Tornado outbreak of April 27–28, 2002

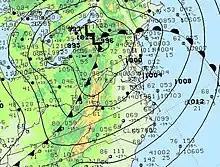
WPC surface analysis at 21:00 UTC on April 28, 2002

Farther north in southern Nebraska and Iowa, a greater tornado threat was expected to evolve along the warm front and east of the surface low, where wind shear and barometric pressure falls were most conducive for supercell thunderstorms capable of producing strong—F2 or greater on the Fujita scale—tornadoes. By the afternoon, widespread thunderstorm activity began to develop near the intersection of the dryline and warm front across northeastern Kansas, northwestern Missouri, and southwestern Iowa. Several weak tornadoes occurred in this region over ensuing hours. After sunset, the greatest risk for severe weather shifted across Missouri and eastward across several states into Ohio. Mid-level CAPE of 1,000–1,500 J/kg, effective bulk wind shear of , and 0–1 km shear upwards of favored the formation of discrete supercell thunderstorms and bow echoes across much of the region into the overnight hours. The SPC noted that the isolated nature of supercells precluded the issuance of a High risk. Discrete or embedded supercells moved across Missouri, Illinois, Tennessee, and Kentucky during the pre-dawn hours, where wind shear remained very favorable for tornadoes given low-level storm relative helicity in excess of 500 m2/s2. Numerous tornadoes were confirmed, many of which were significant. By sunrise, the formation of several bow echoes suggested a transition to a greater damaging wind event.